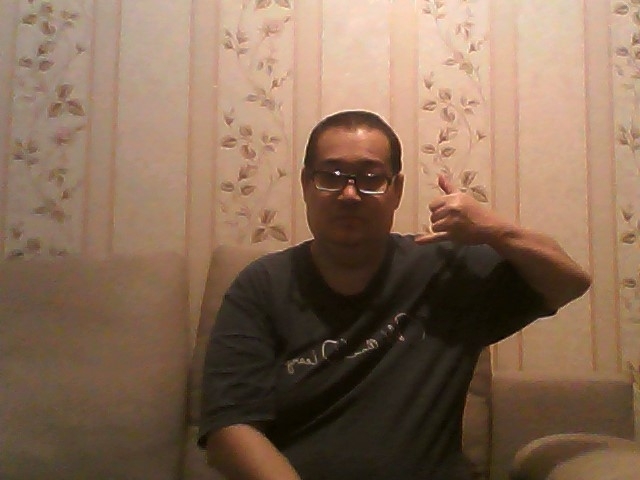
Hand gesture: call